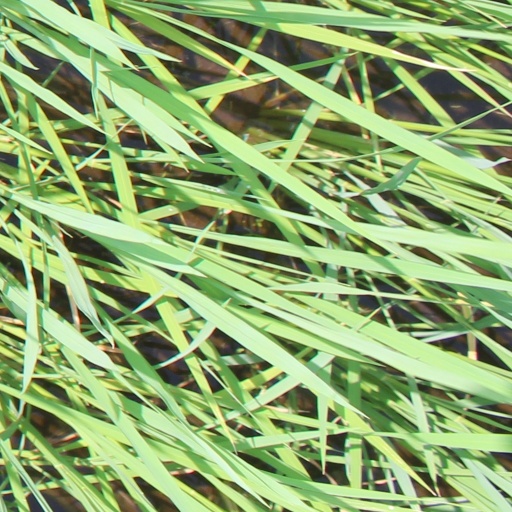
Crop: rice